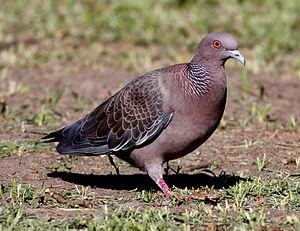
Ceci est une liste des oiseaux endémiques ou quasi-endémiques d'Argentine.
Le Pigeon picazuro est une espèce commune de pigeons de la famille des Columbidae originaire d'Amérique du Sud.
La province de San Luis est une subdivision de l'Argentine située au centre-ouest du pays. Sa capitale est la ville de San Luis.